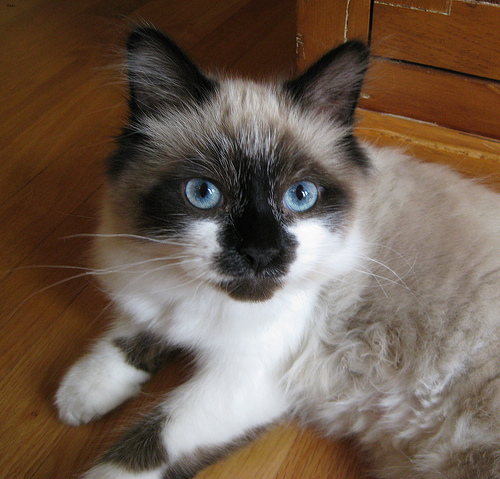
Animal: cat
Breed: Ragdoll